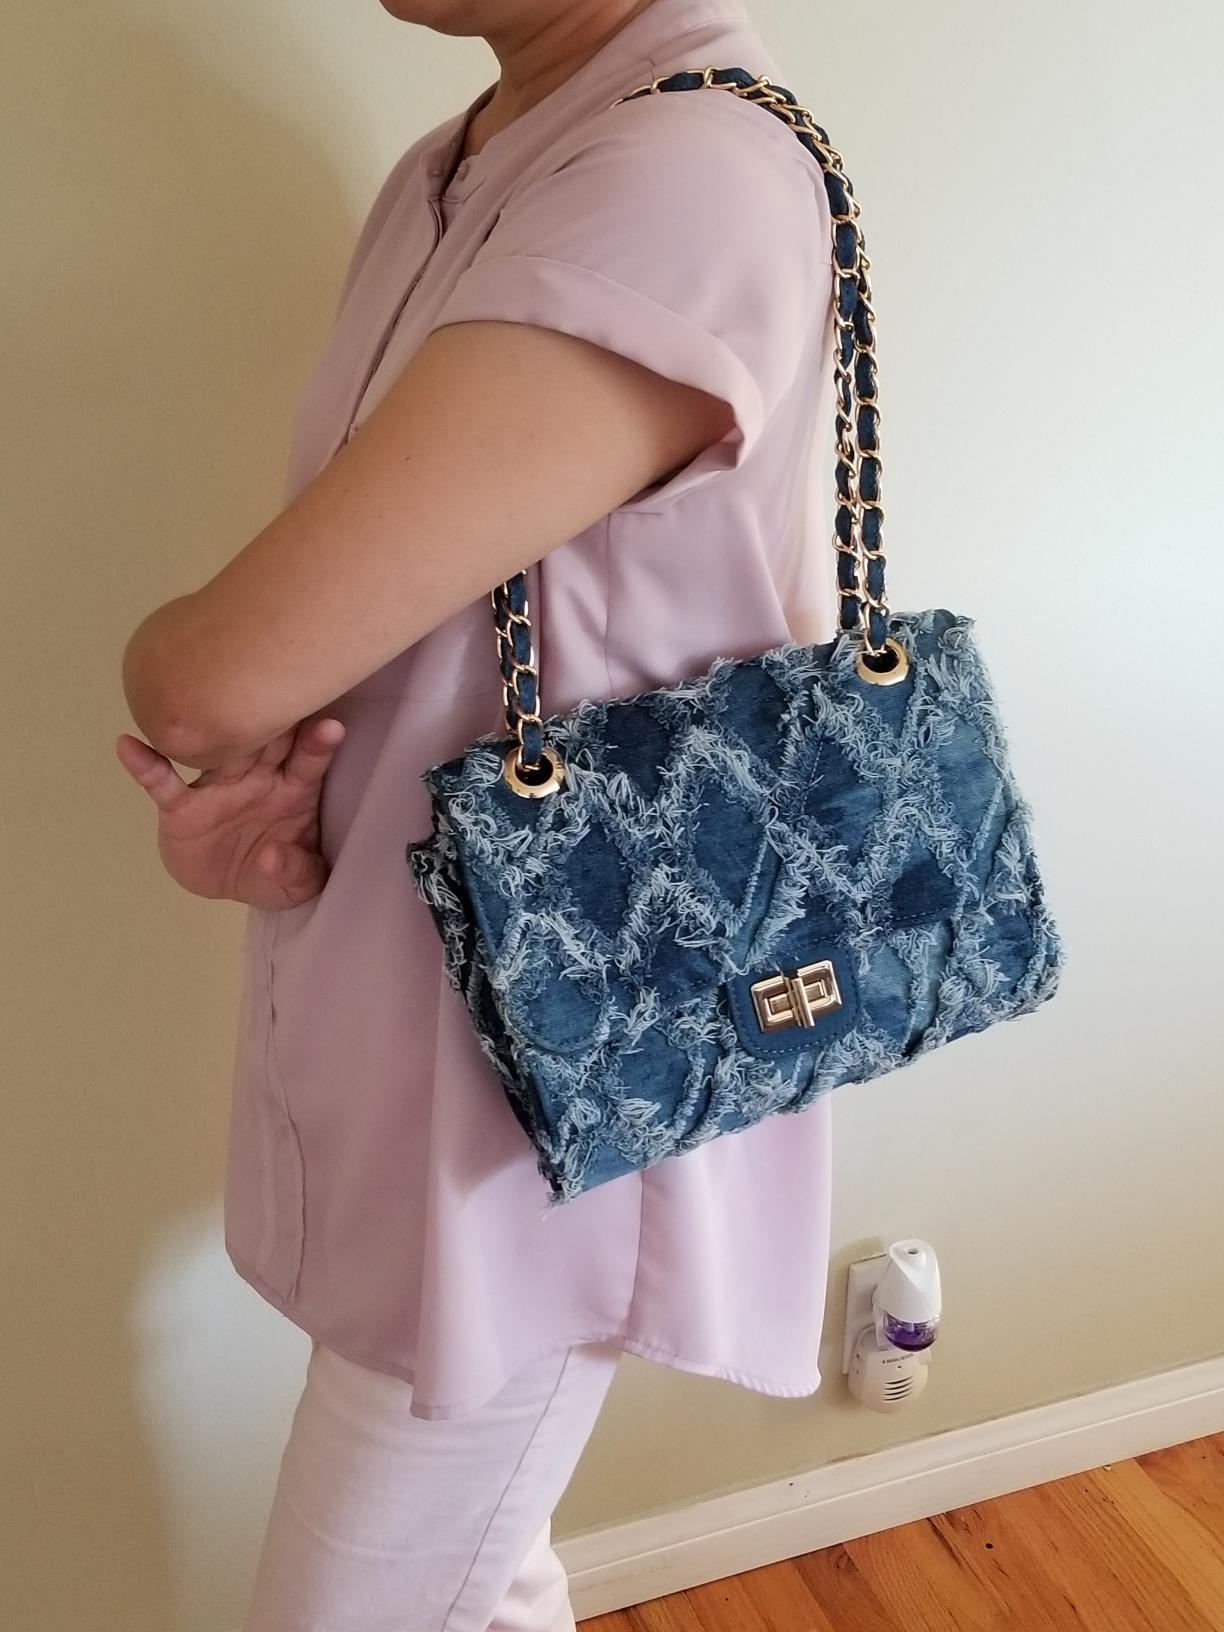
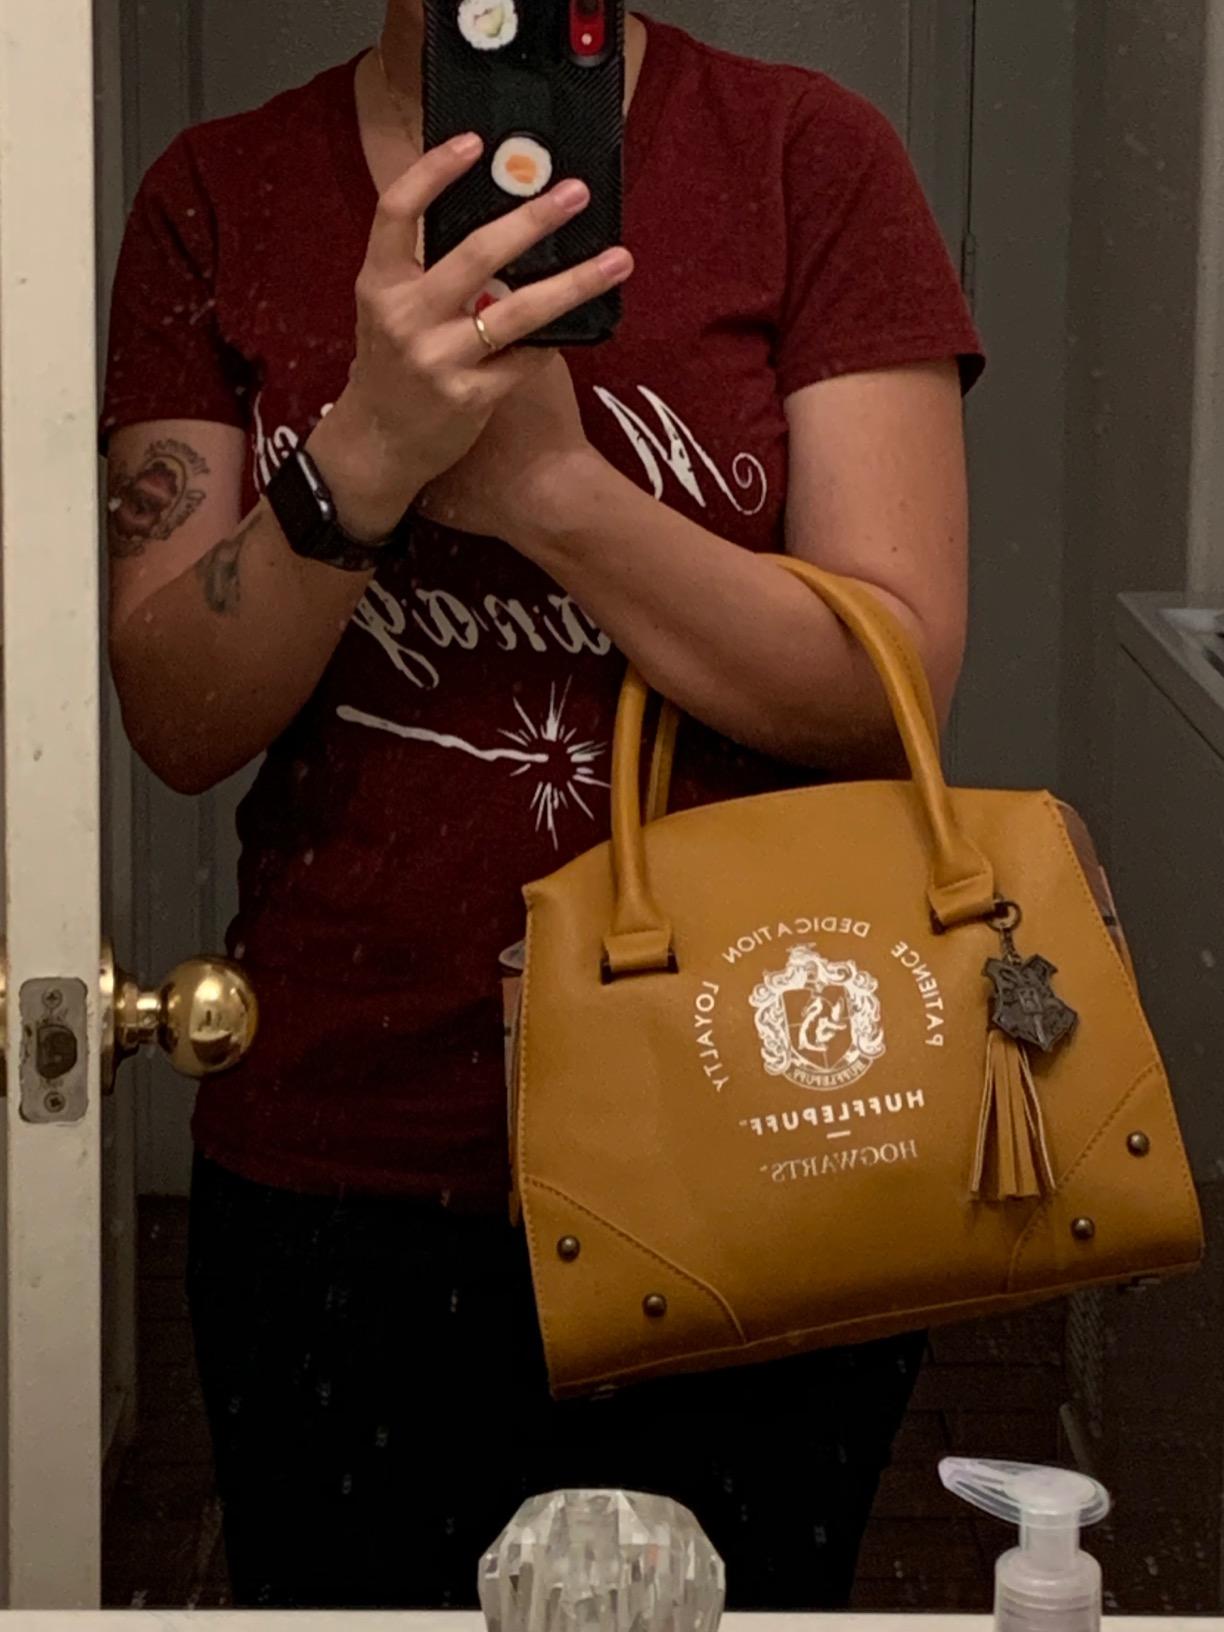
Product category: accessories_handbag
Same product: no